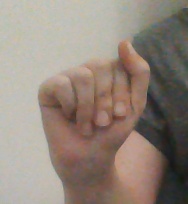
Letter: saad